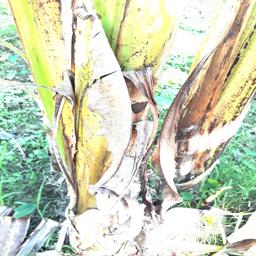
Label: PSEUDOSTEM WEEVIL